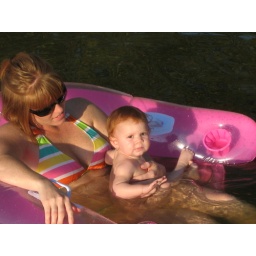
We're in the lake at Kitt's house